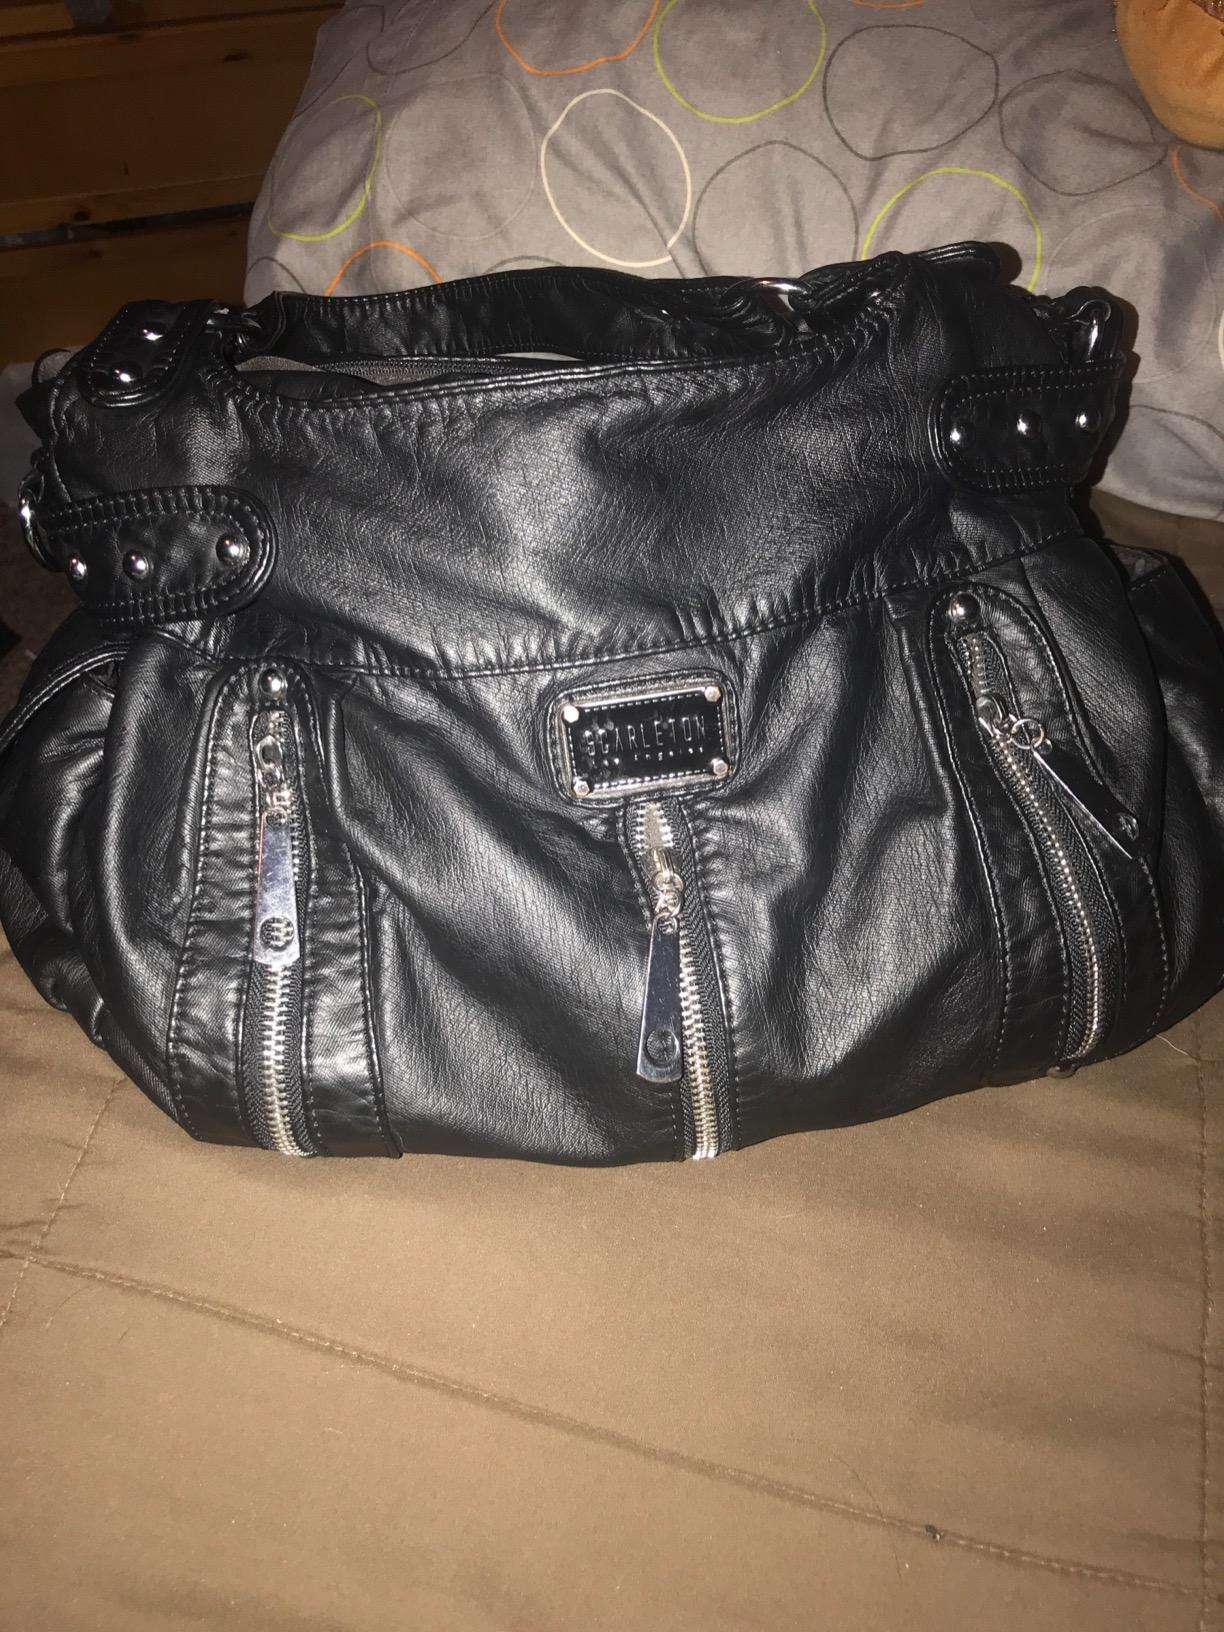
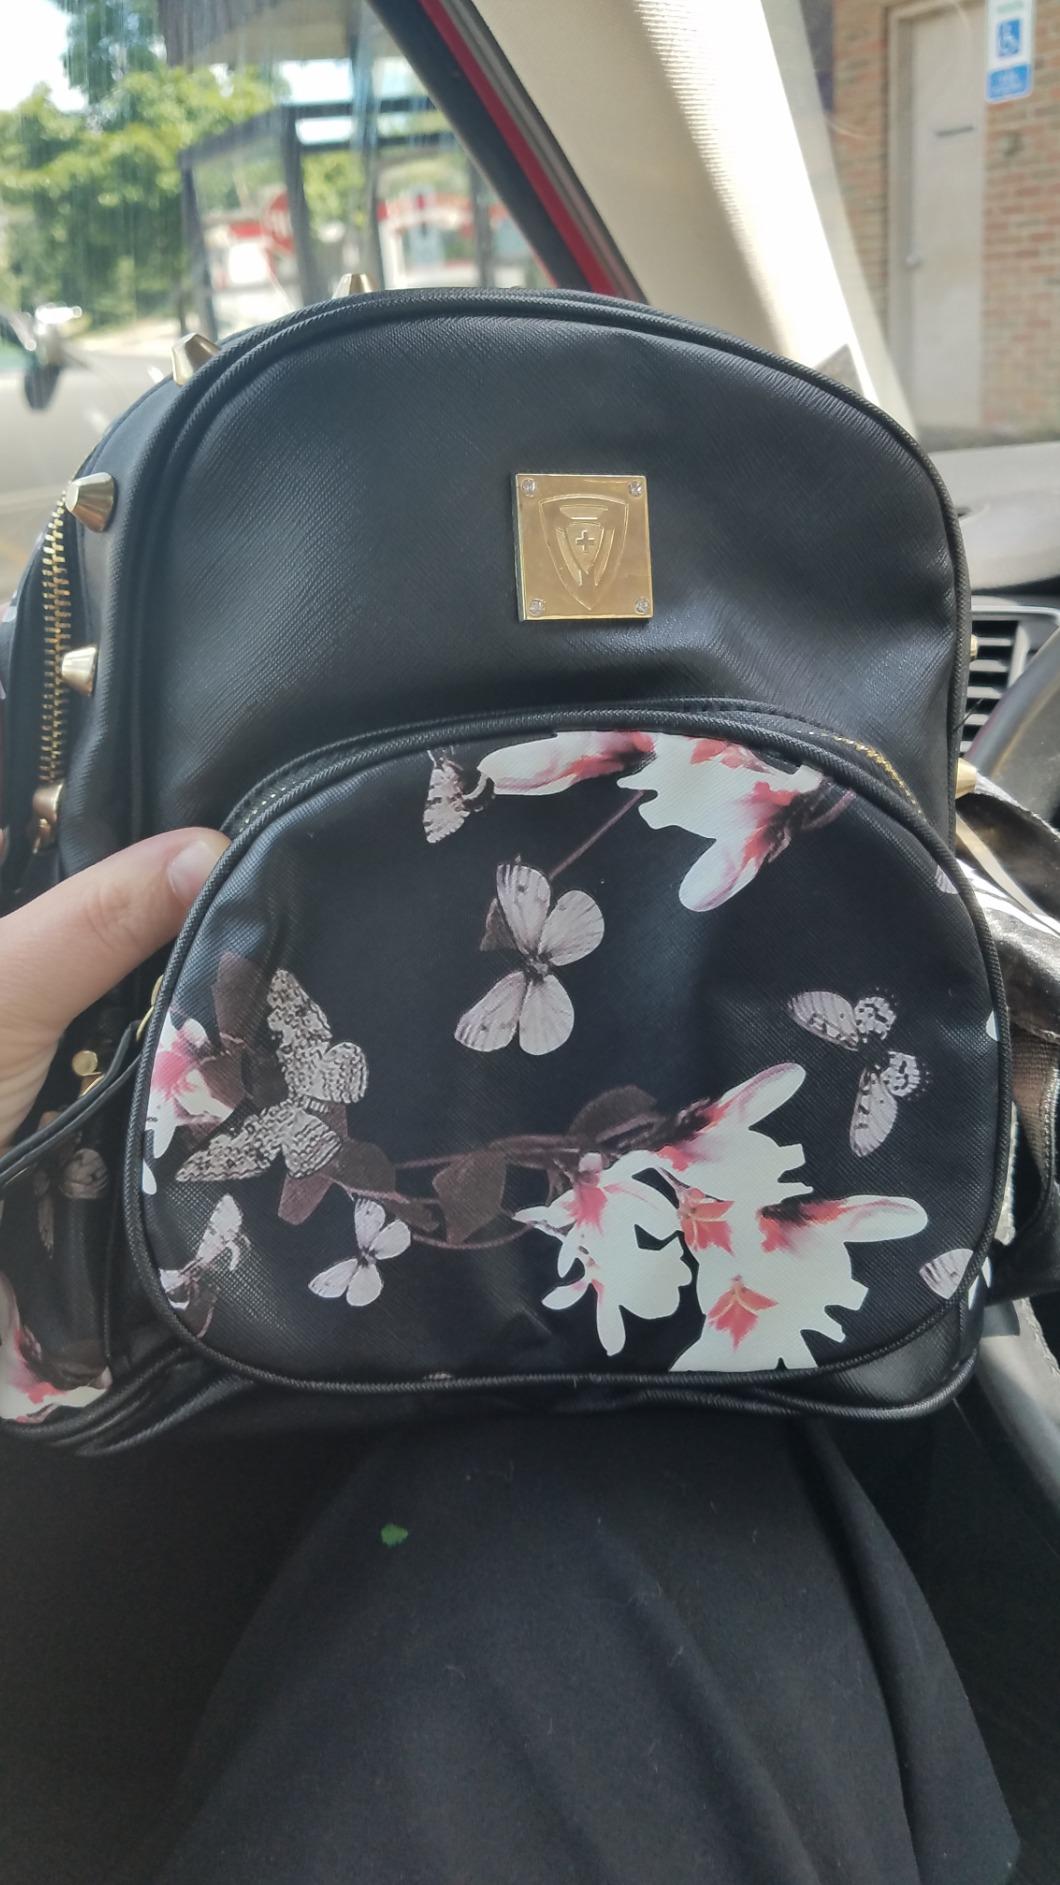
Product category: accessories_handbag
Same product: no